Chang Hsin-hai

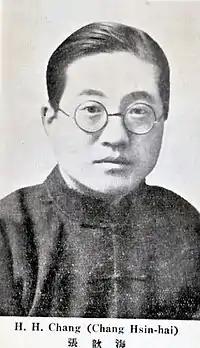

Chang Hsin-hai (June 25, 1898 – December 6, 1972), also known as H. H. Chang, was an early 20th century Chinese scholar and writer.